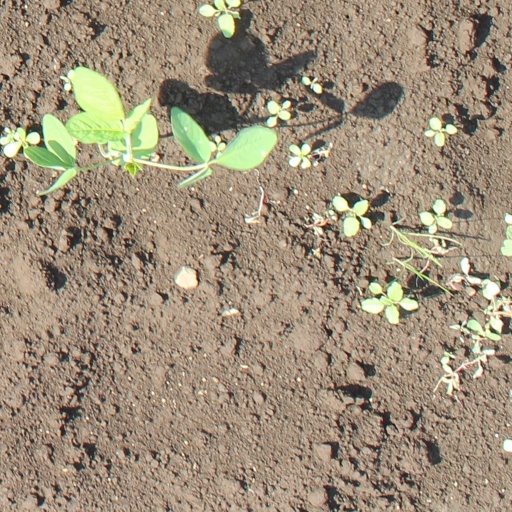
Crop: soybean